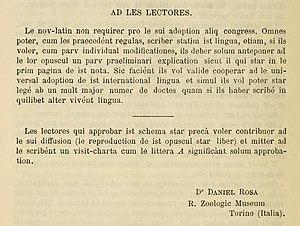
Extrait de l'opuscule original de D. Rosa sur le nov latin, 1890.
Le latino sine flexione, aussi appelé interlingua de Peano ou interlingua de l'API, et abrégé en LsF ou IL, est une langue auxiliaire internationale inventée en 1903 par le mathématicien italien Giuseppe Peano.
Le nov latin est un projet de langue auxiliaire internationale présenté par Daniele Rosa en 1890.